Psycho (TV series)

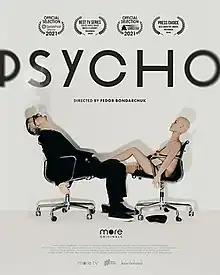

Psycho is a Russian drama series directed by Fyodor Bondarchuk. The project is being produced by NMG Studio and Videoprokat Studio. The series became one of the original projects in the more originals line.